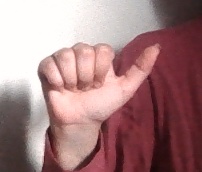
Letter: dhad